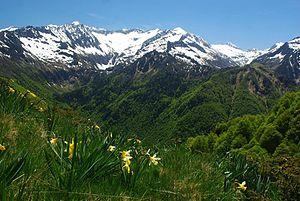
Du col d'Agnes, vue sur les cirques du Garbettou, du Garbet et sur la pique Rouge de Bassiès
Le massif de Bassiès est un massif de montagnes de la chaîne des Pyrénées situé dans le département de l'Ariège en région Occitanie, en France. Il mesure 12 km de long pour 11 km de large, et culmine au pic Près de Puntussan à 2 699 mètres.
Aulus-les-Bains est une commune française, située dans le département de l'Ariège en région Occitanie.